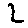
Label: 2